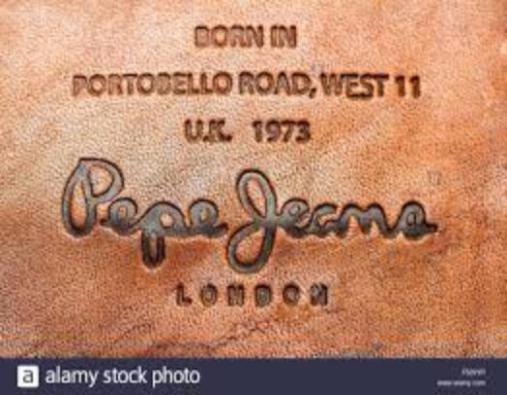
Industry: Clothes